Conus

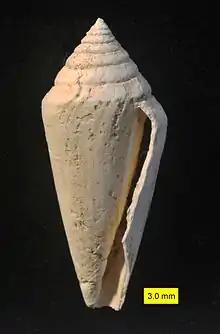
Fossil "Conus pelagicus" from the Pliocene of Cyprus

Conus is a genus of venomous and predatory cone snails. Prior to 2009, it included all cone snail species but is now more precisely defined.